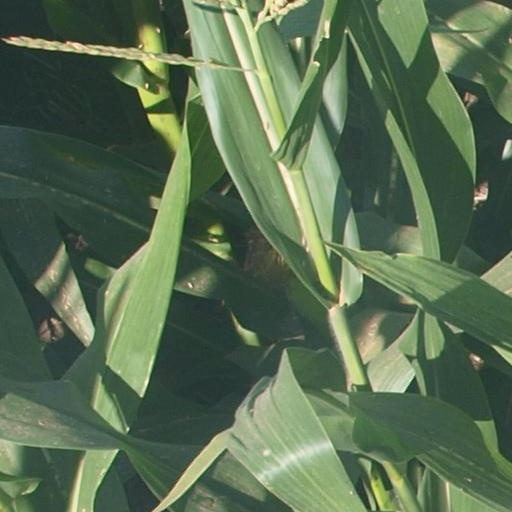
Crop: maize; corn